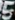
Number: 5